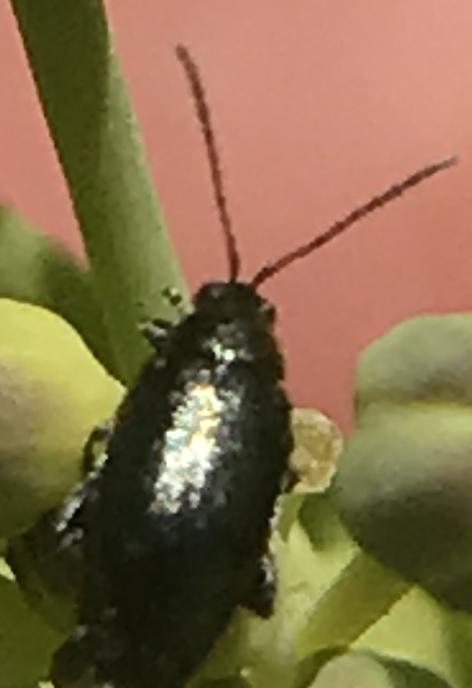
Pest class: crucifer_flea_beetle